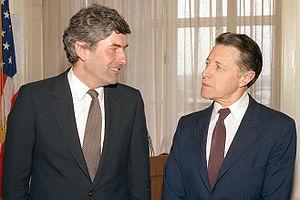
Rudolphus Franciscus Marie Lubbers, dit Ruud Lubbers, né le 7 mai 1939 à Rotterdam, où il meurt le 14 février 2018, est un homme d'État néerlandais, Premier ministre des Pays-Bas de 1982 à 1994 et haut commissaire des Nations unies pour les réfugiés de 2001 à 2005.